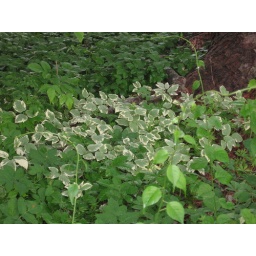
Aegopodium podagraria 'Variegatum' This lowgrowing plant is growing under large pine treesin someone's side yard, in Carmel,NY.6-08-08